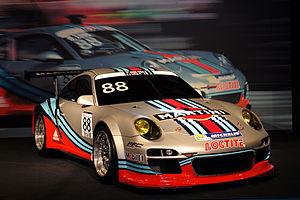
Nonuple champion du monde en titre, c'est en 2013 que Sébastien Loeb entame concrètement sa retraite du monde des rallyes, limitant son engagement en WRC à quatre épreuves lorsque son emploi du temps le lui permet. Le pilote alsacien est alors pleinement focalisé sur sa reconversion dans l'univers des circuits, multipliant les expériences et saisissant toutes les opportunités se présentant à lui dans le but de préparer le débarquement de Citroën dans le championnat WTCC à compter de 2014. Il participe ainsi au sein de sa propre écurie à l'intégralité des FIA GT Series, compétition succédant au défunt Championnat du monde FIA GT1. Associé au pilote portugais Álvaro Parente, il y remporte le plus grand nombre de victoires de la saison en dépit de nombreux problèmes ayant affecté sa réussite. Il marque enfin la sphère médiatique en améliorant significativement le record de la course de côte de Pikes Peak pour le compte de Peugeot, devenant le premier pilote à descendre sous la barre des neuf minutes.